Radical Sportscars

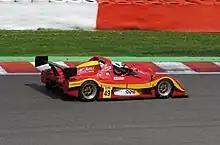
An SR3 at Spa in 2009

The most popular Radical model, over 1,000 SR3s have been built. Although some subtle styling changes have taken place, the fundamental car has not changed since its conception. The car is built on a carbon-steel spaceframe chassis, polyester bodywork and uses a hand built RPE racing spec 4-cylinder engine for power. It produces 225 horsepower (168 kW) at the wheels and can get the SR3 to in just 3.1 seconds and on to .